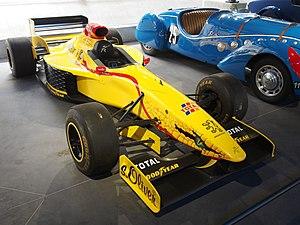
Peugeot Sport est le département compétition du constructeur automobile français Peugeot. Son siège social se situe comme Citroën Racing et DS Performance à Satory, dans le cluster technologique Paris-Saclay.
La Jordan 197 est la monoplace engagée par l'écurie irlandaise Jordan Grand Prix lors de la saison 1997 de Formule 1. Elle est pilotée par les plus jeunes pilotes de ce championnat, le débutant allemand Ralf Schumacher et l'Italien Giancarlo Fisichella qui n'a couru que huit Grands Prix, avec la Scuderia Minardi, en 1996. Ceci est comme un pari d'Eddie Jordan pour remplacer les pilotes expérimentés Rubens Barrichello, parti chez la nouvelle écurie Stewart Grand Prix, et Martin Brundle, qui vient de prendre sa retraite.